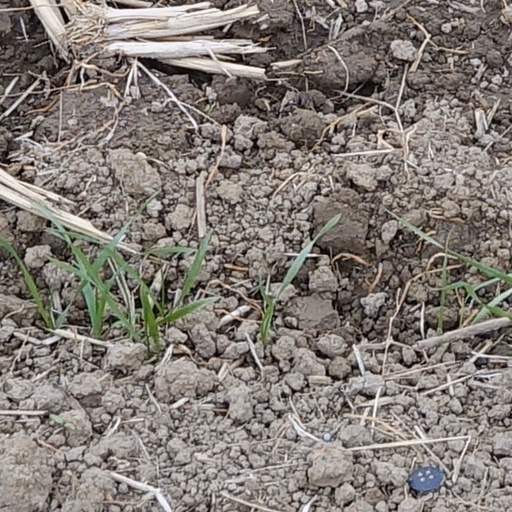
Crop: wheat